Iz Hesketh

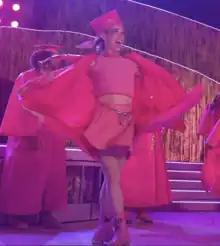
Hesketh performing as Margot in "Legally Blonde" at the Regent's Park Open Air Theatre in June 2022

Iz Hesketh (born 22 September 1997) is a British actress and drag performer, best known on television for portraying Kitty Draper in long-running British soap opera, "Hollyoaks." On stage she is notable for portraying Margot in Legally Blonde at Regent's Park Open Air Theatre, originating the role of Pythio in Europe in "Head Over Heels" at the Hope Mill Theatre, Manchester and performing as her drag persona "Seriah Sis".